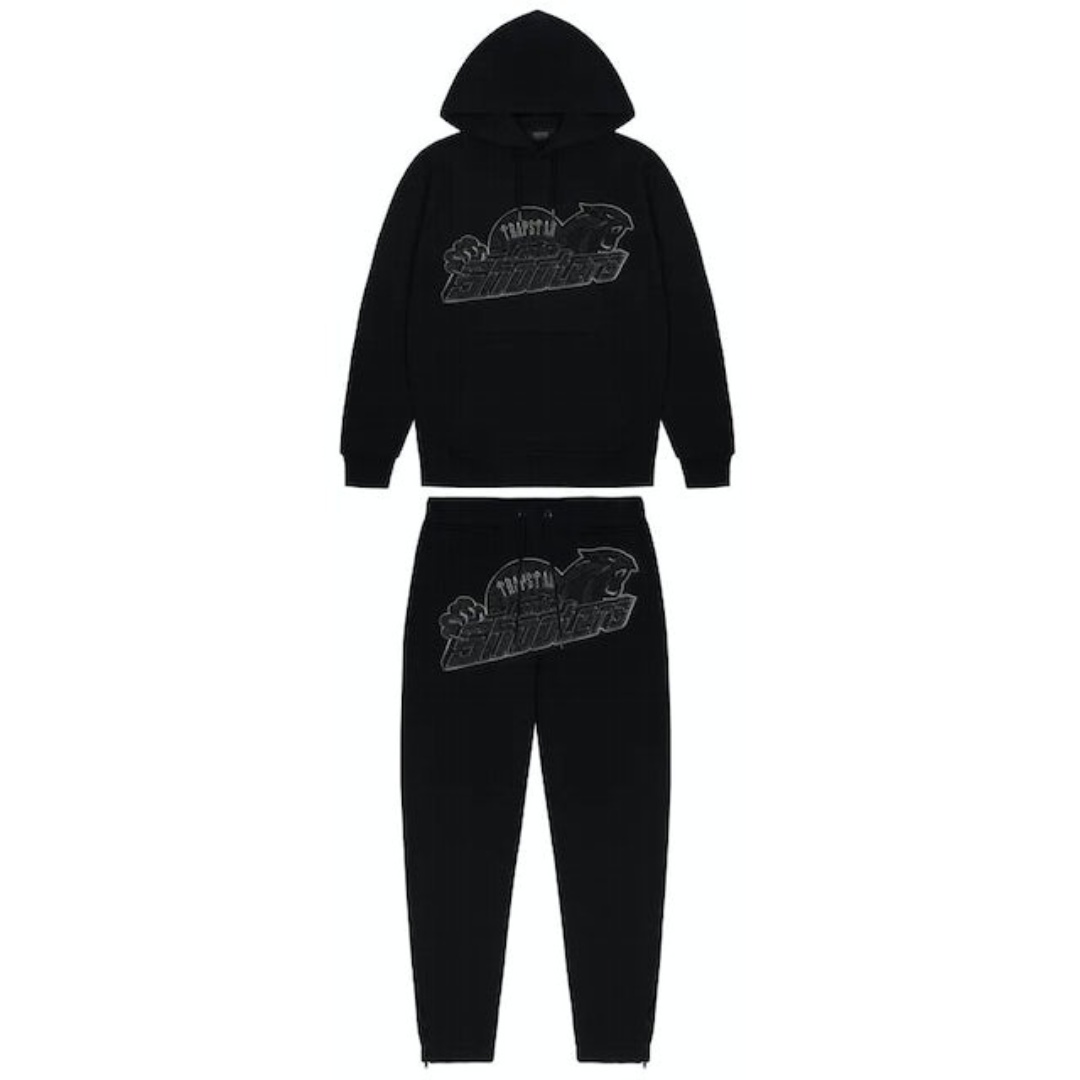
Shooters Tracksuit Monochrome Black Edition
Trapstar Mood. The mood of the year. Feel unique with our Trapstar Tracksuit. Details: Premium cotton Streetwear style Top quality design Last units
Brand: SNW
Category: Apparel & Accessories > Clothing > Activewear > Activewear Sweatshirts & Hoodies > Track Jackets